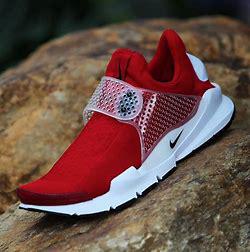
Brand: Nike
Model: Sock Dart